Claudio Chiappucci

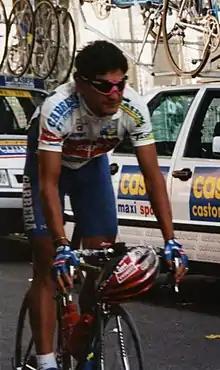
Chiappucci at the 1993 Tour de France

Claudio Chiappucci (born 28 February 1963 in Uboldo, Varese, Lombardy) is a retired Italian professional cyclist. He was on the podium three times in the Tour de France general classification: second in 1990, third in 1991 and second again in 1992.